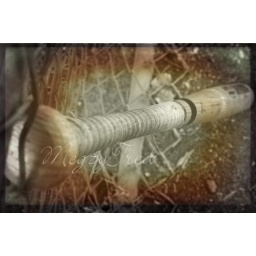
Classic wooden baseball bat leaning casually against a fence at an end of summer baseball game :)